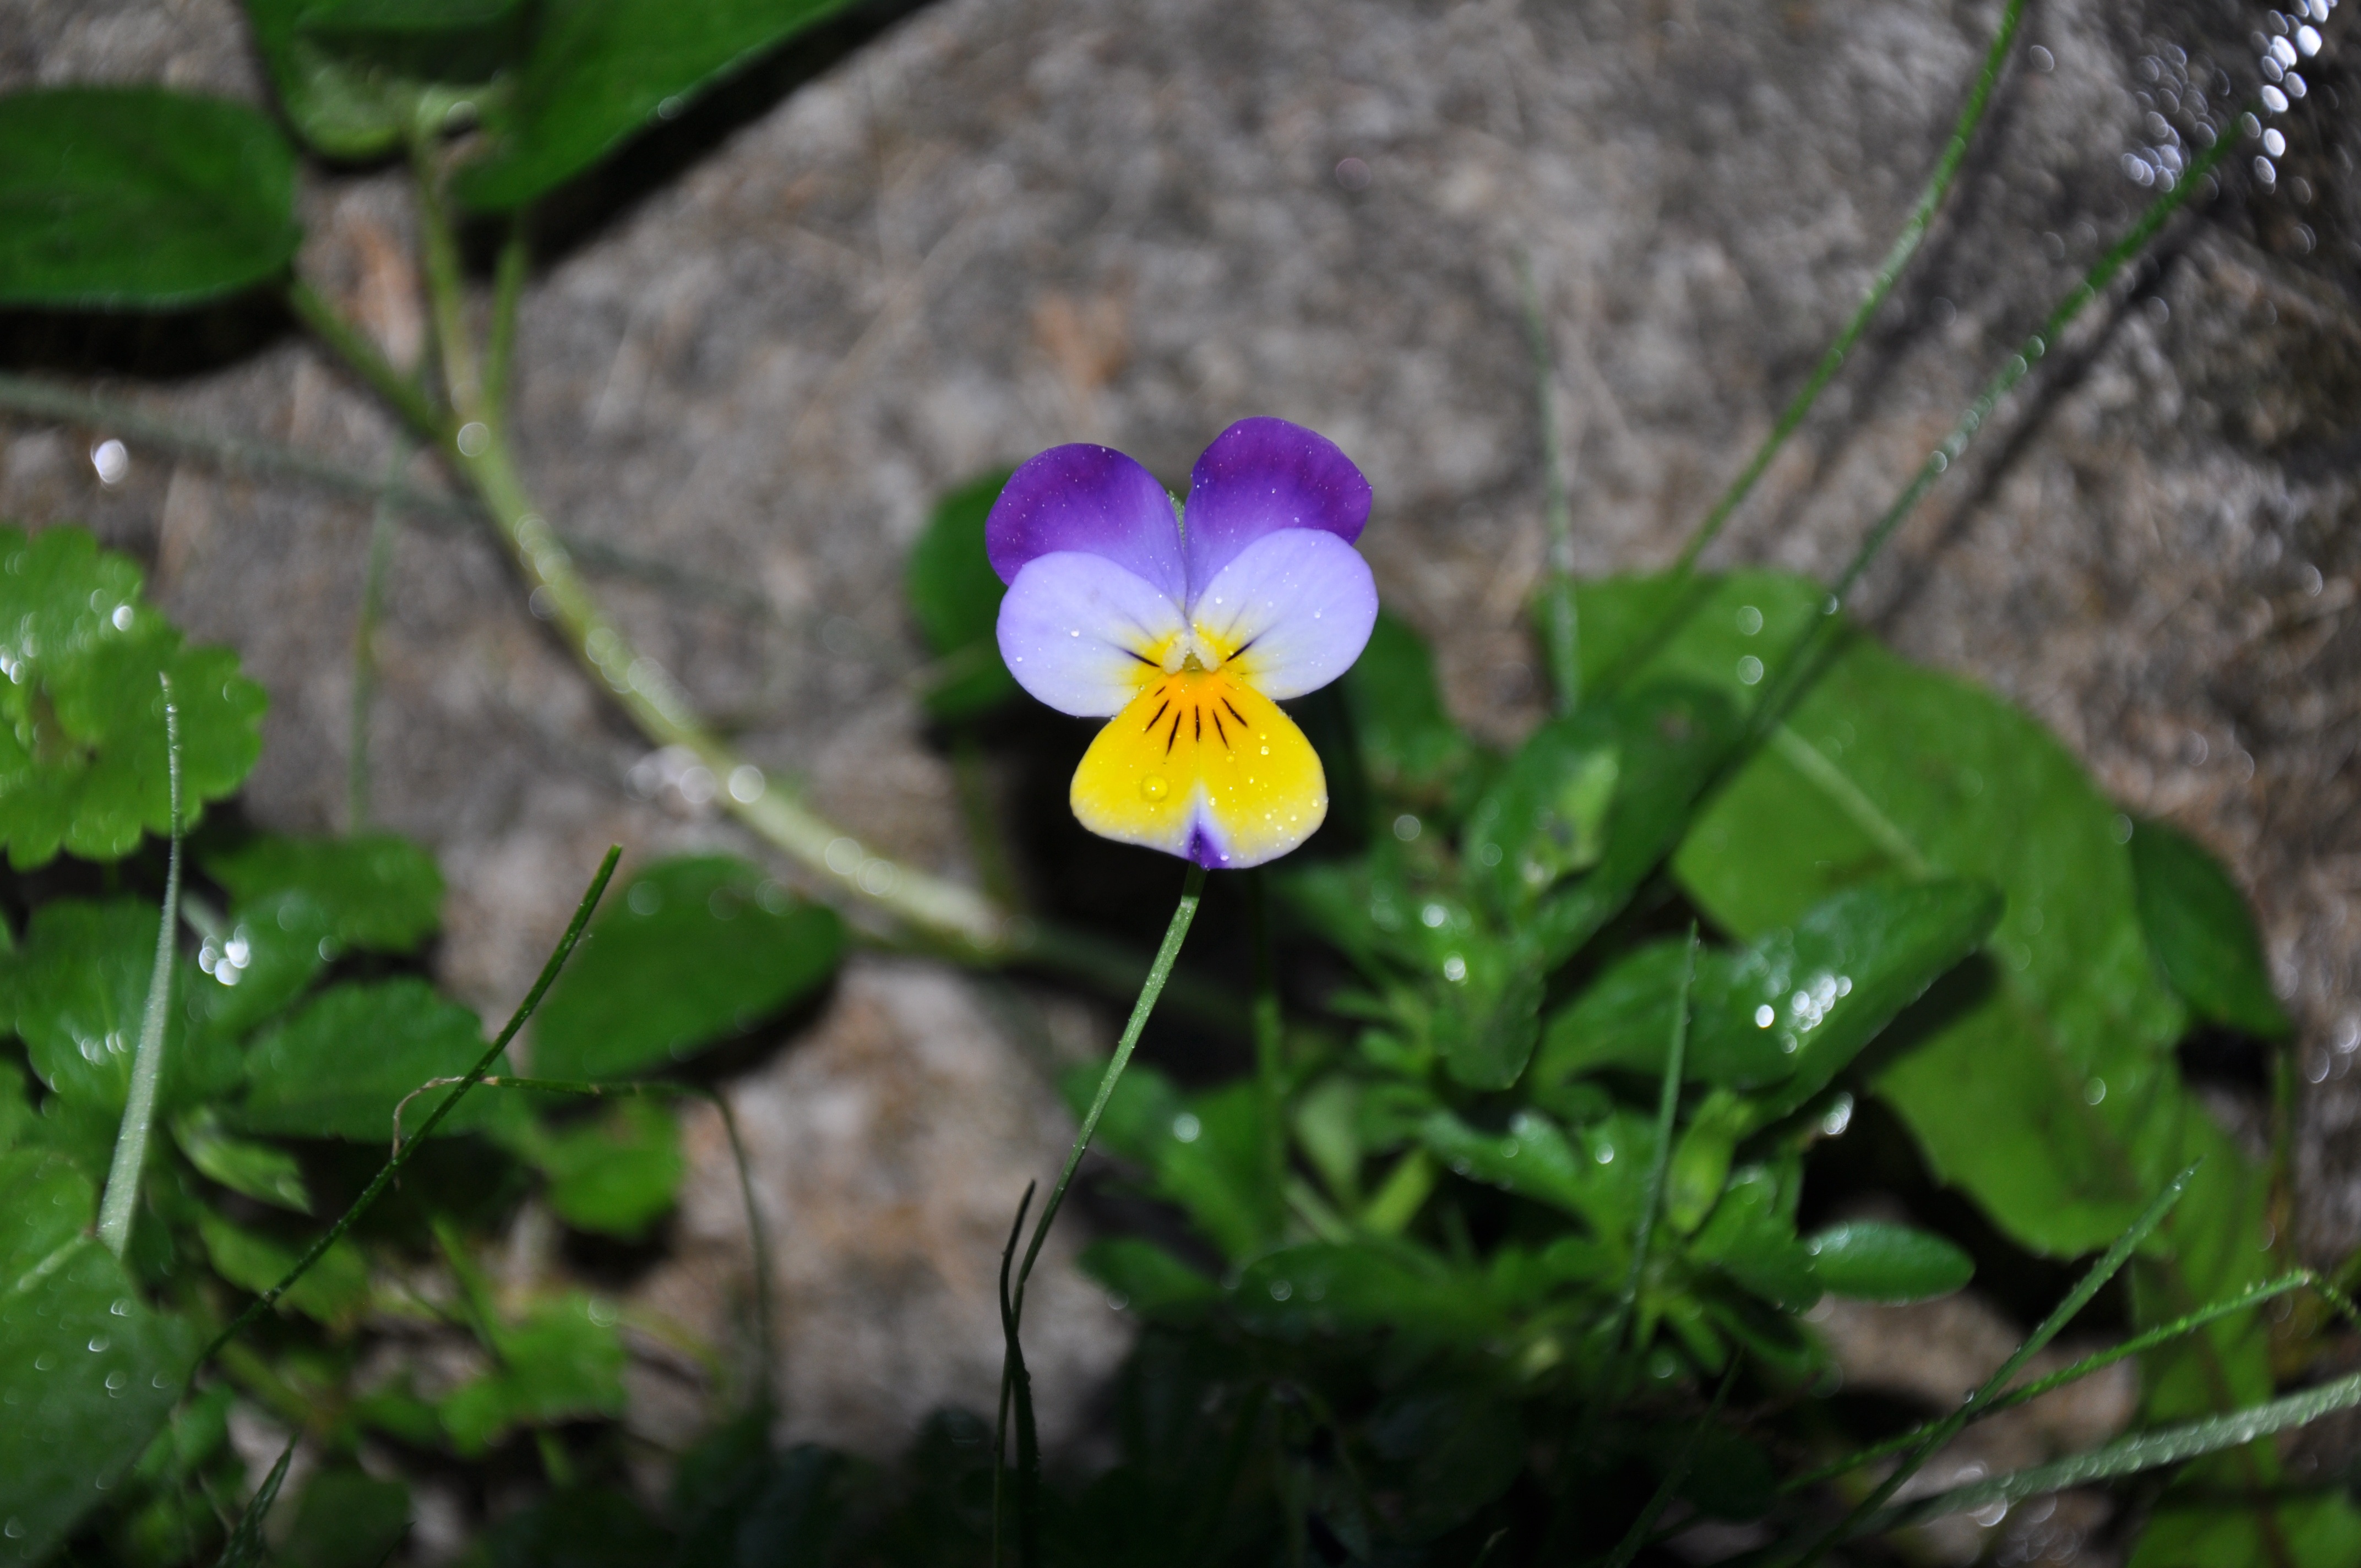
nature, blossom, plant, leaf, flower, green, botany, garden, flora, wildflower, viola, macro photography, flowering plant, land plant, violet family